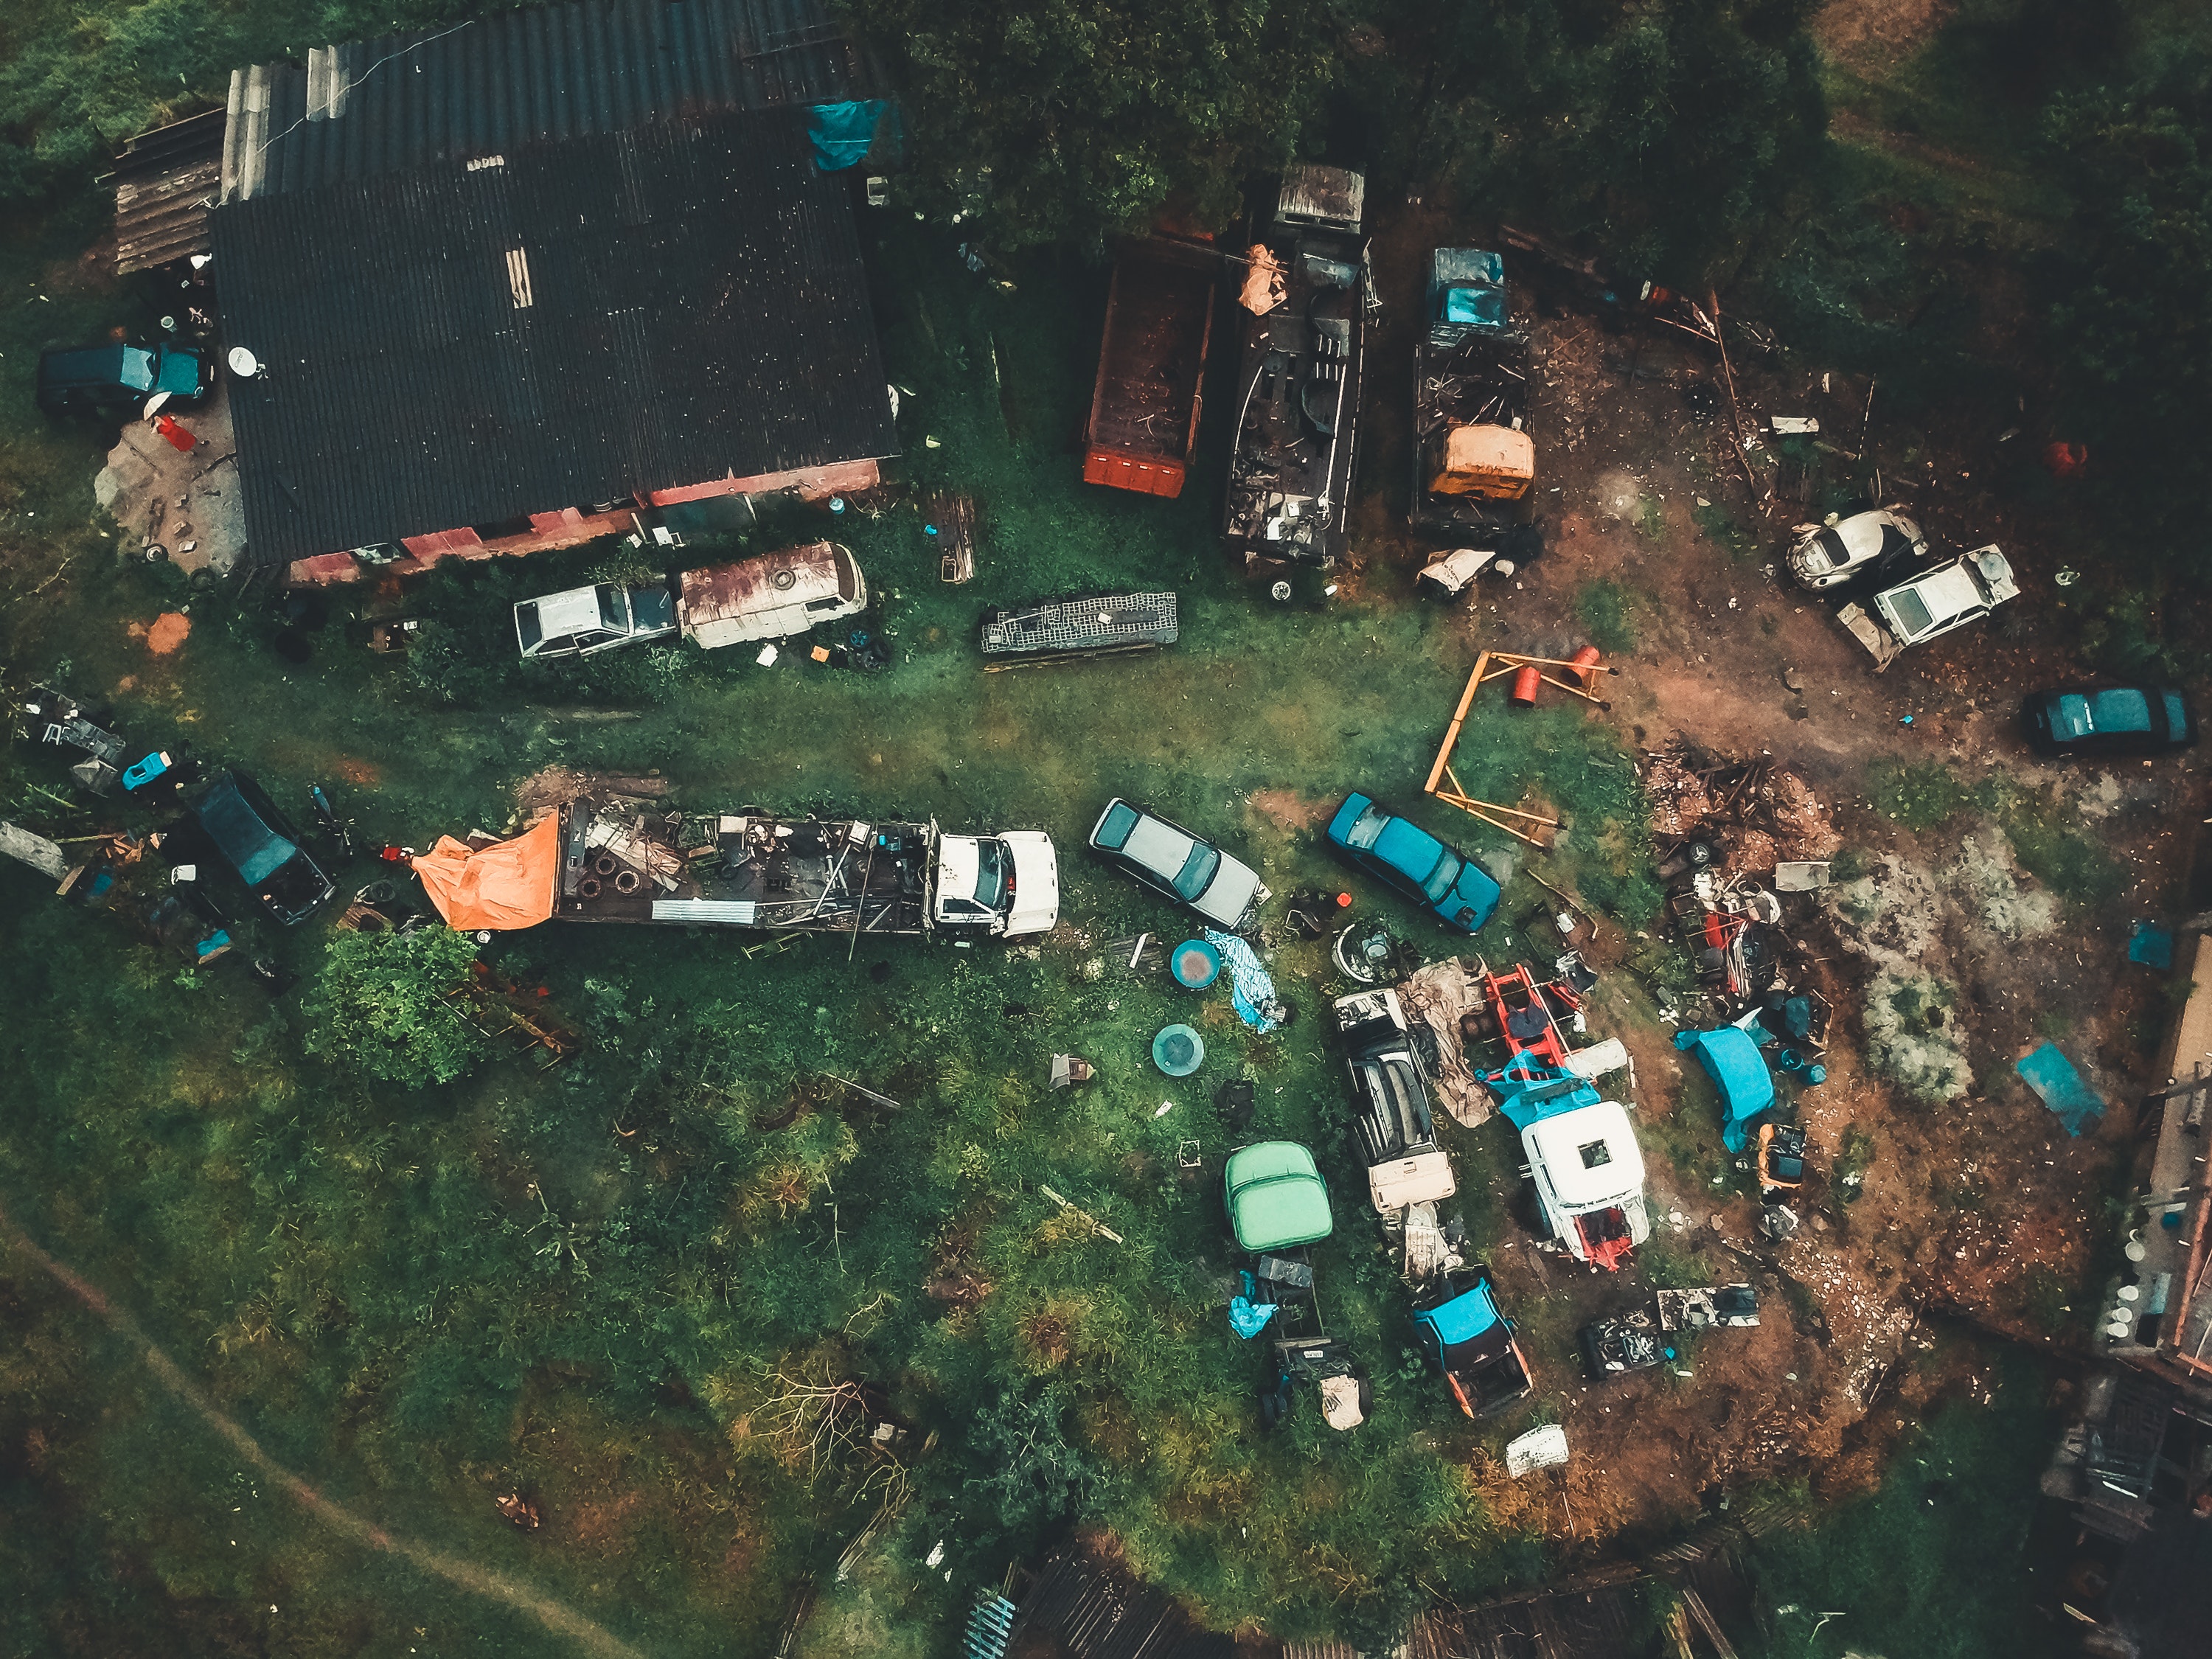
aerial photography, bird's eye view, landscape, photography, tree, night, residential area, city, urban design, suburb